Sandy Wollaston

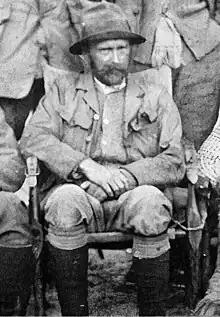
Wollaston on 1921 Mount Everest Expedition

Alexander Frederick Richmond Wollaston (22 May 1875, Clifton, Gloucestershire – 3 June 1930, Cambridge) was an English medical doctor, ornithologist, botanist, climber and explorer. After qualifying as a surgeon in 1903, Wollaston decided to spend his life on exploration and natural history, travelling extensively; he wrote books about his travels and work, and was elected a Fellow of the Royal Geographical Society in 1907. As a tutor at King's College, Cambridge, he was shot dead by a deranged student.